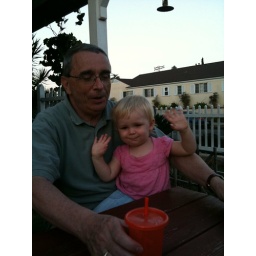
papa is the best seat in the house